Danish Defence Intelligence Service

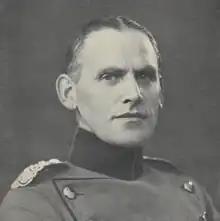
Hans Lunding, first chief of a combined intelligence service, 1950–1963

The current name and basic organization dates from 1 October 1967, when Defence Staff's Intelligence Department, was detached from Defence Staff by decree of the Ministry of Defence, as a separate authority of its own, located directly under the Ministry of Defence.